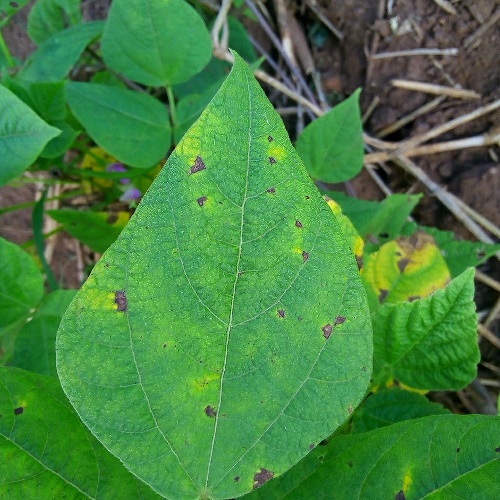
Leaf condition: angular_leaf_spot